Sky position (RA, Dec in degrees): 219.873, -2.421
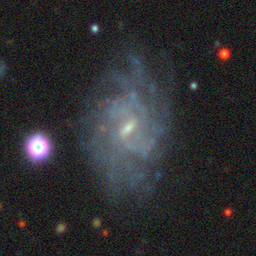
Galaxy morphology: Barred Spiral Galaxies